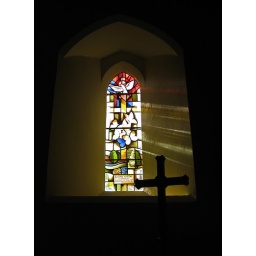
Sunlight streaming through a stained glass window in the Church of the Holy Cross in Sarratt, Hertfordshire.